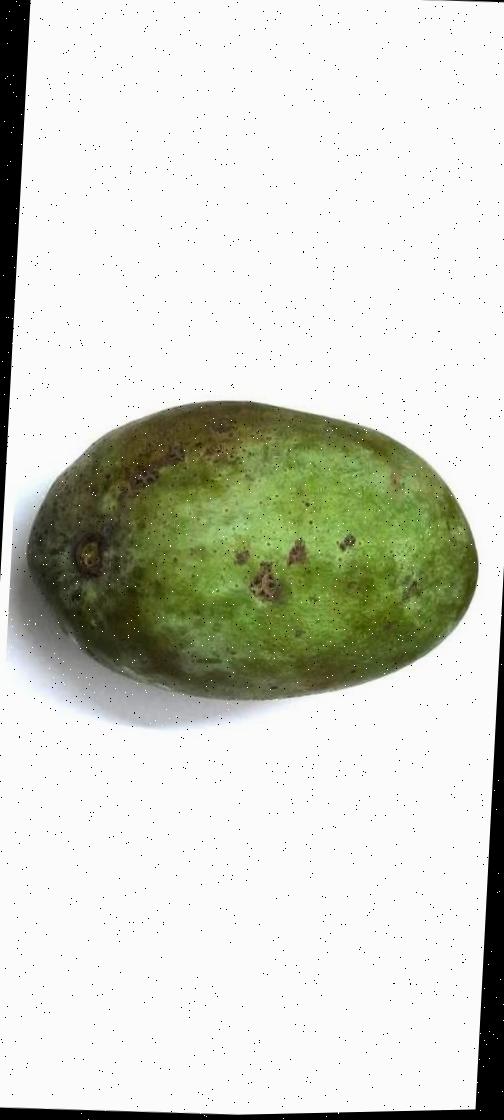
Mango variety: Fazli Classic